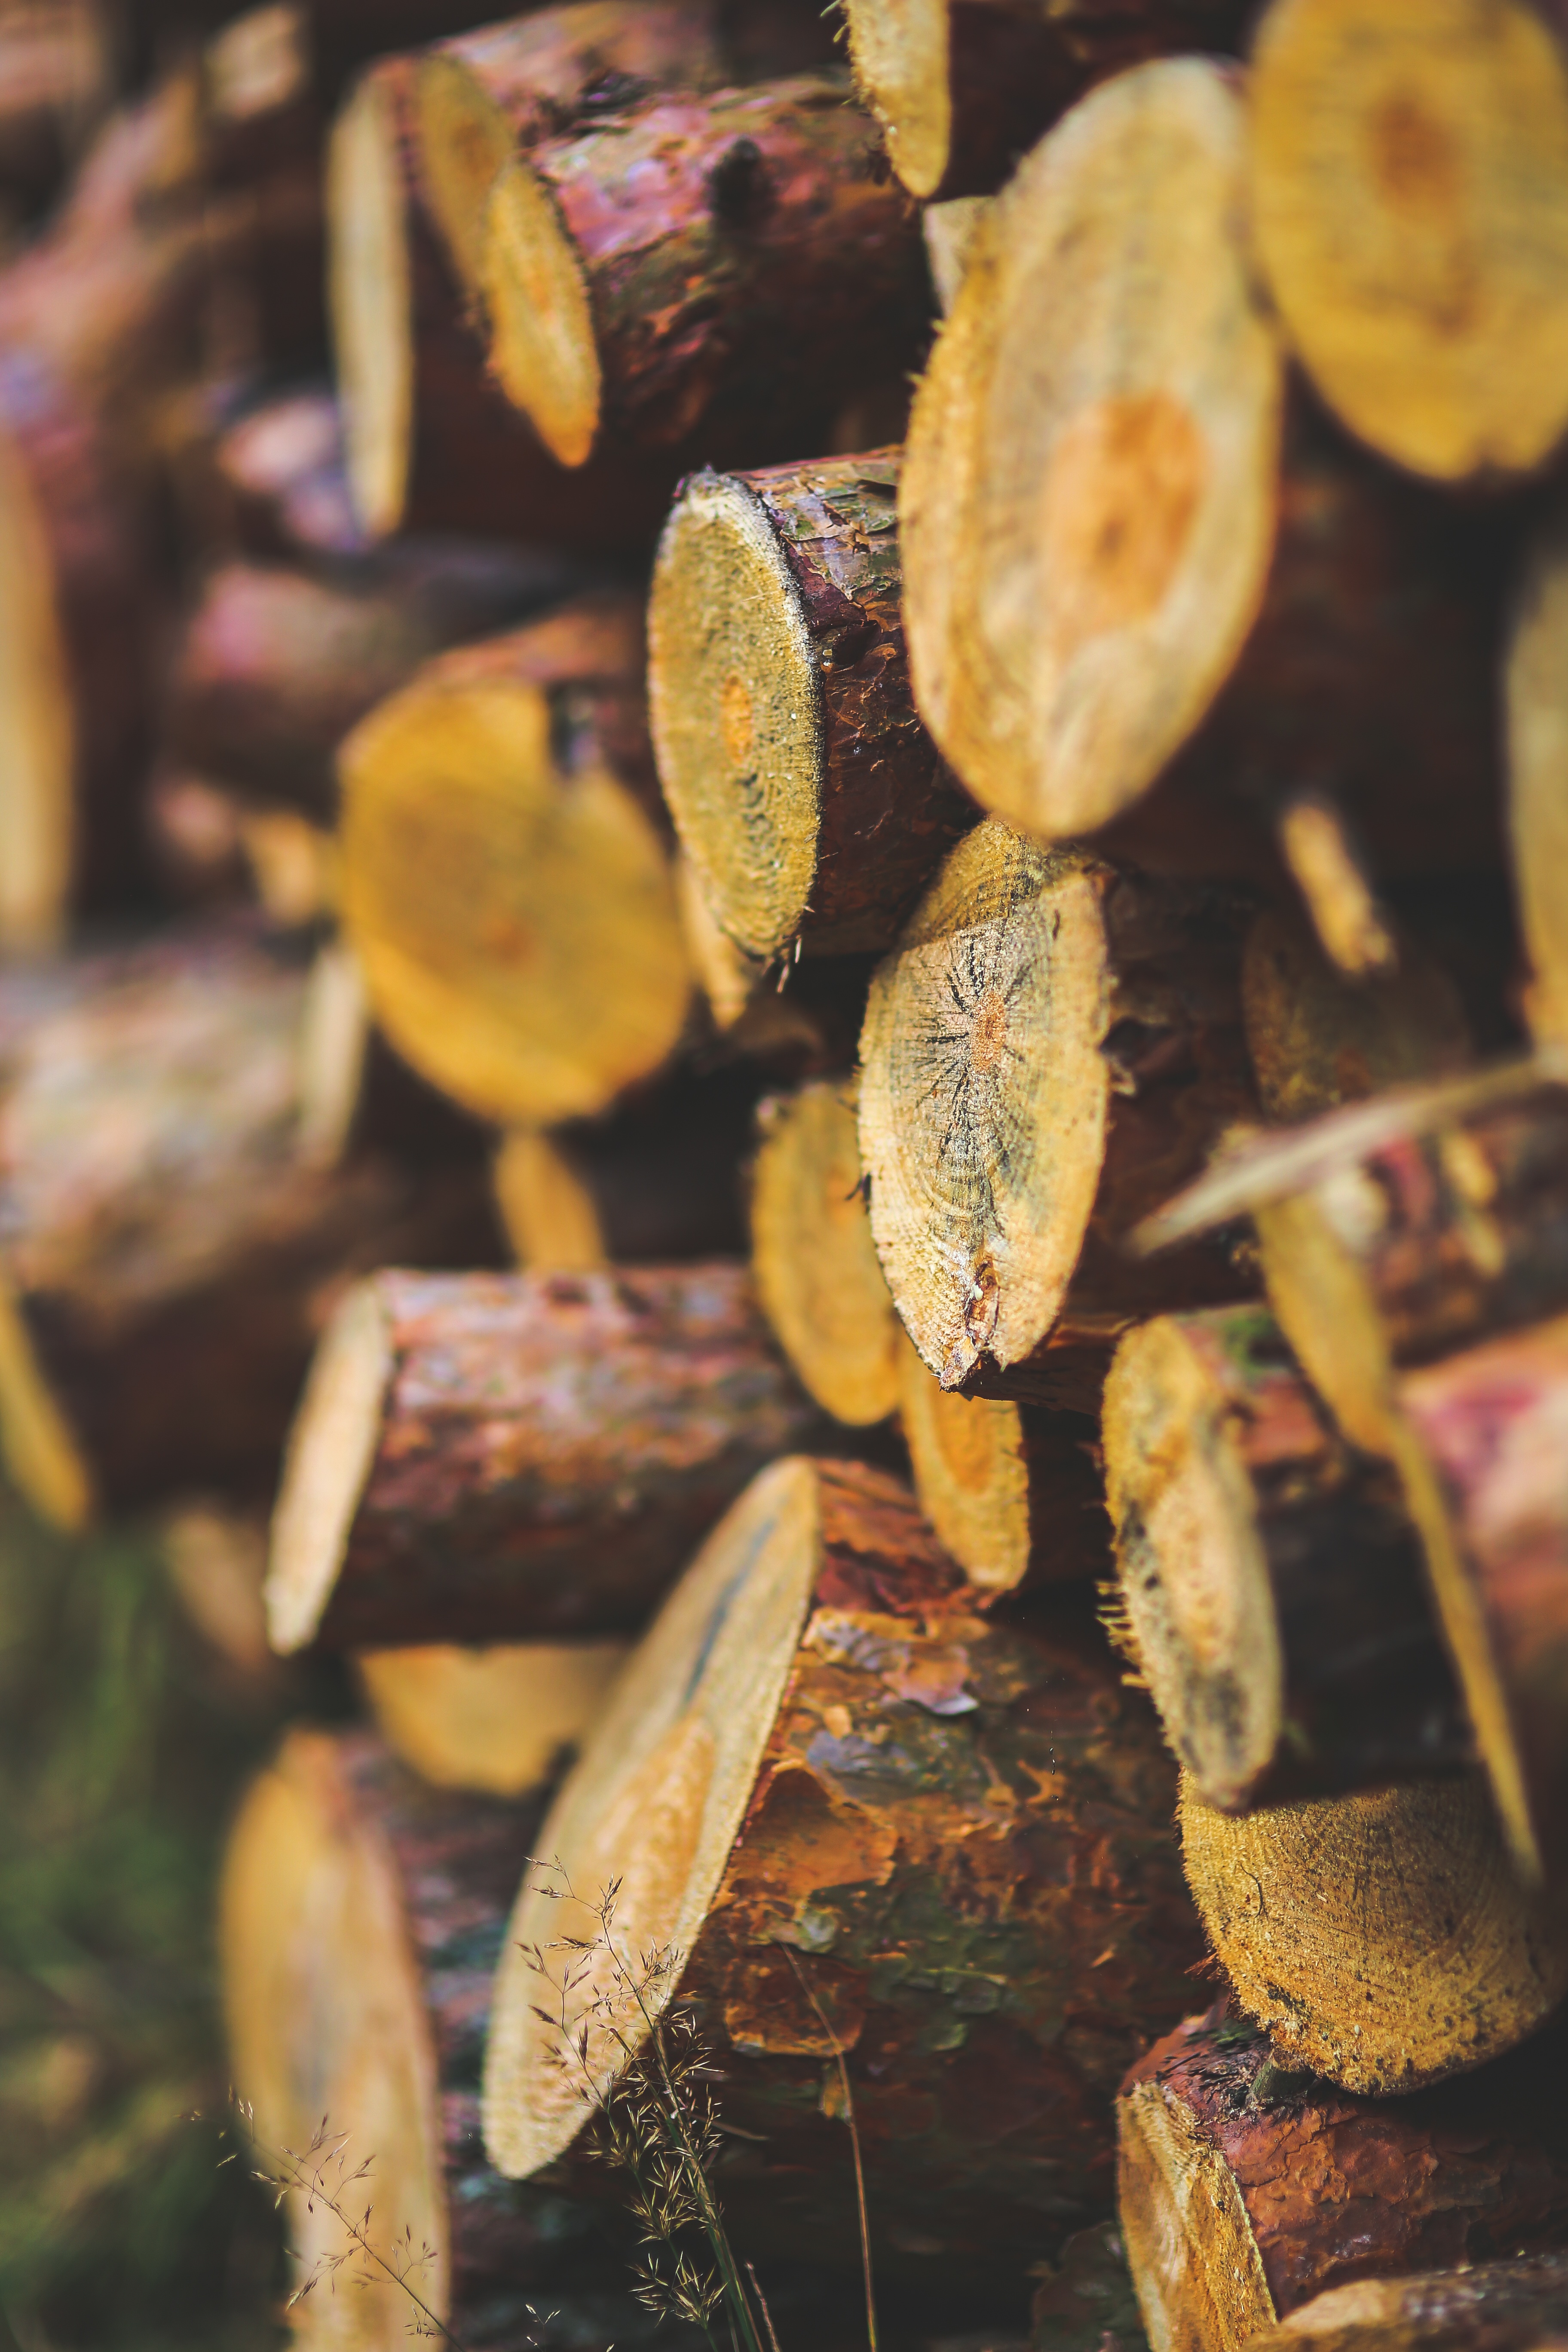
tree, forest, plant, wood, photography, leaf, flower, produce, autumn, yellow, flora, season, heat, close up, heating, macro photography